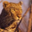
Label: leopard